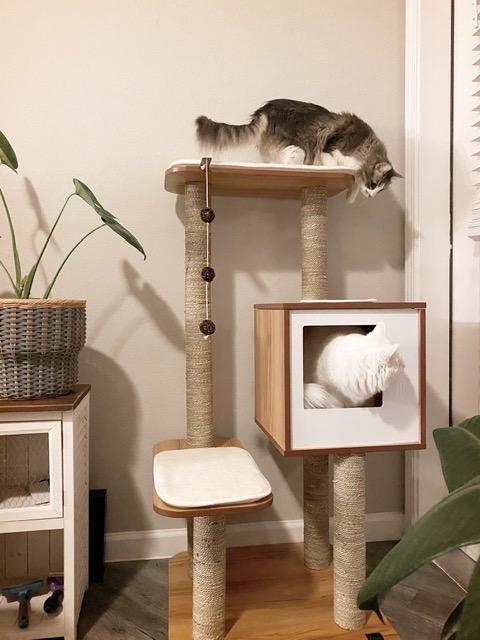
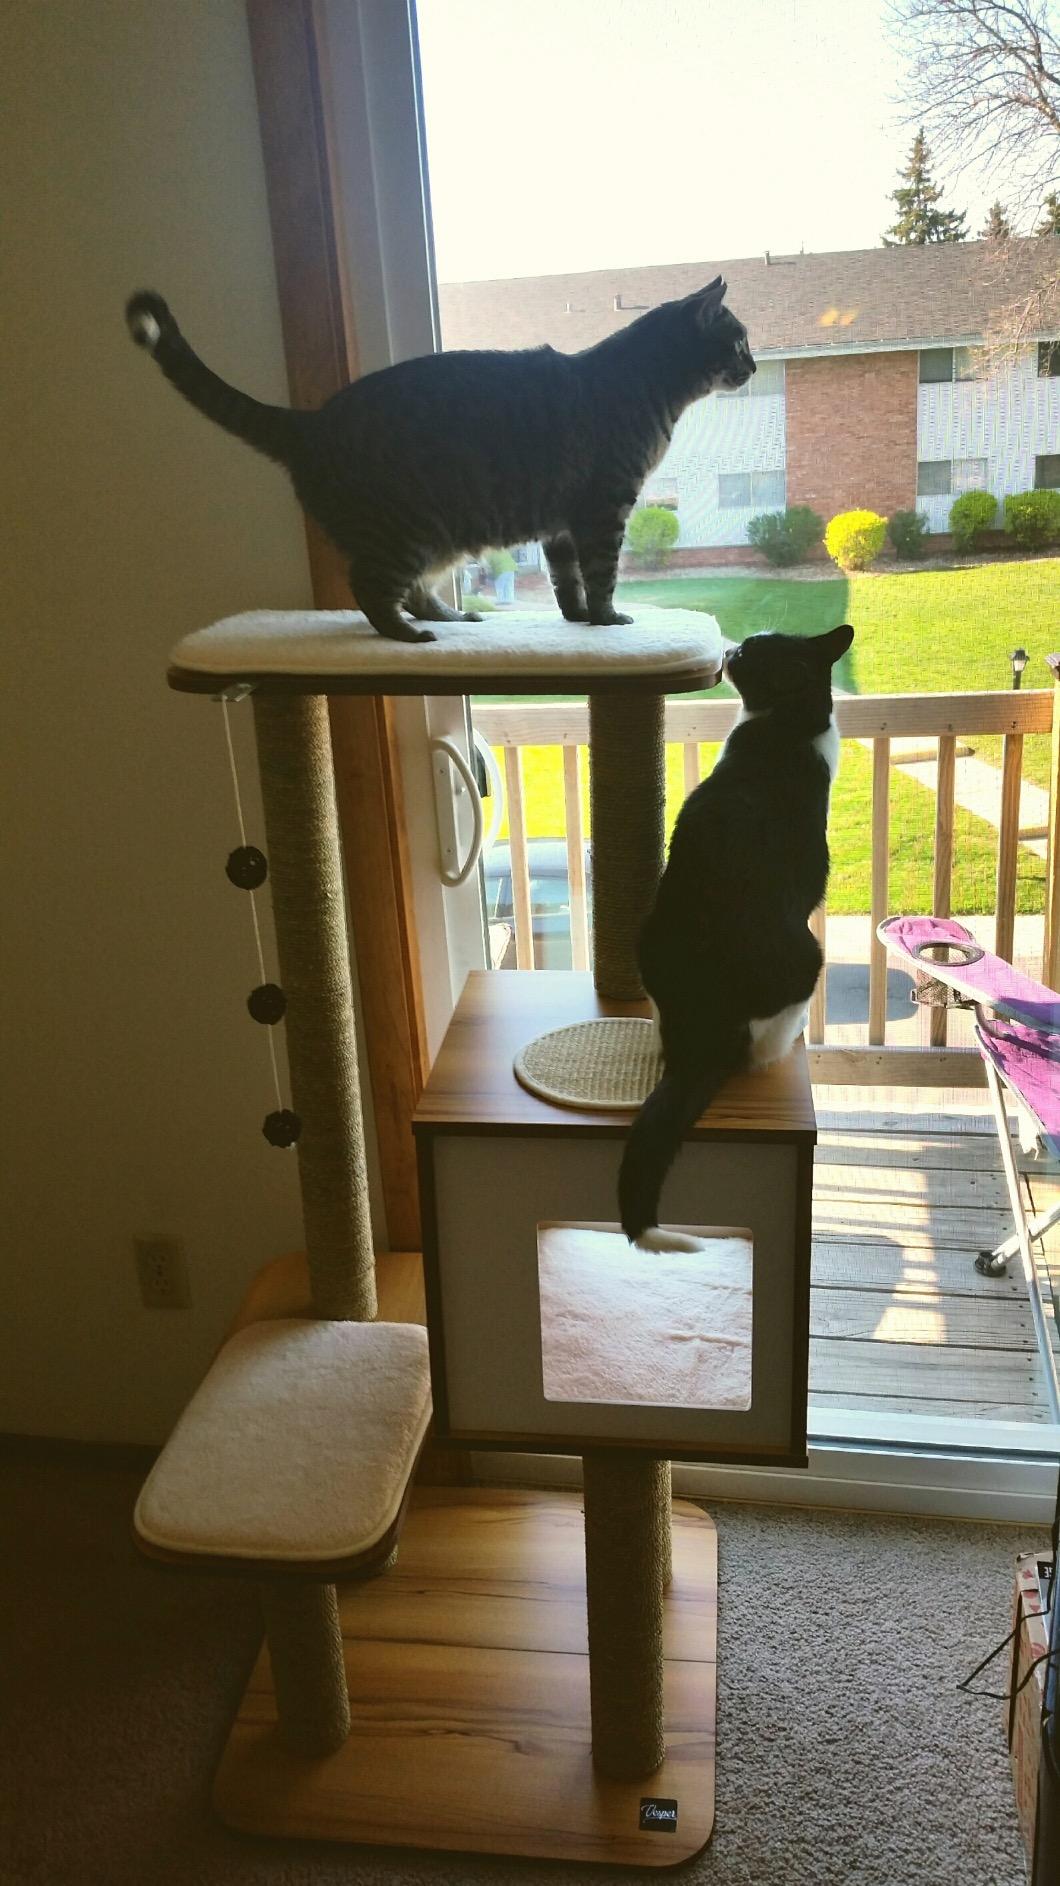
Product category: items_cat tree
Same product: yes